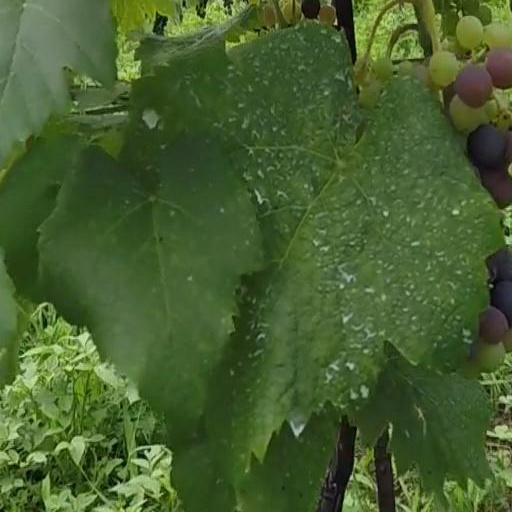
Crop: grape